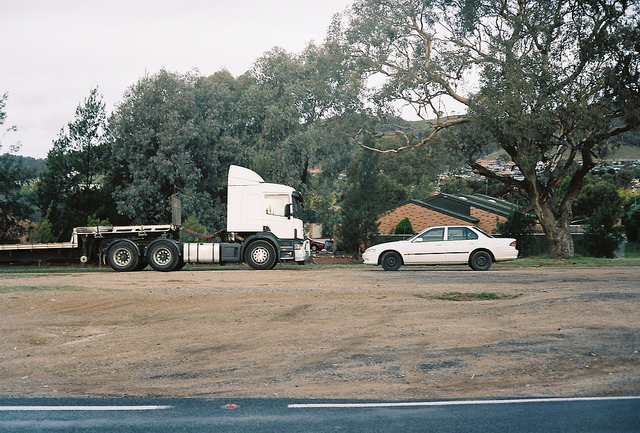
A white car has stopped in front of a white truck

Unloaded flat bed truck and car stopped in parking lot.

A truck faces a car in front of a house.